Friedhelm Konietzka

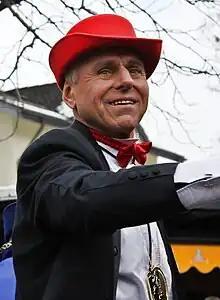
Friedhelm Konietzka in 2012

Friedhelm "Timo" Konietzka (2 August 1938 – 12 March 2012) was a German professional football player and manager who played as a striker. He earned his nickname "Timo" due to a supposed resemblance to the Soviet commander Semyon Timoshenko.